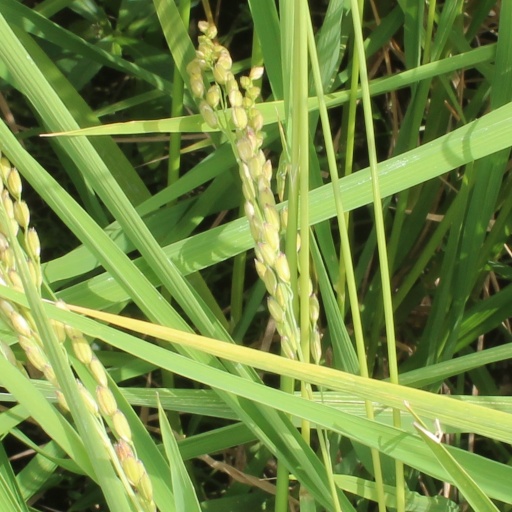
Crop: rice